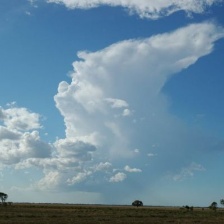
Cloud type: Cumulonimbus